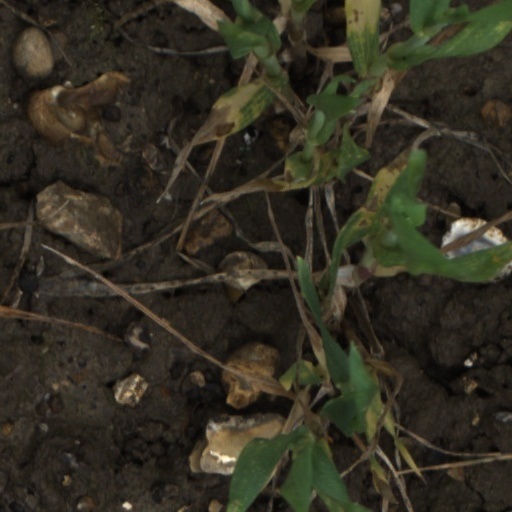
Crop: wheat